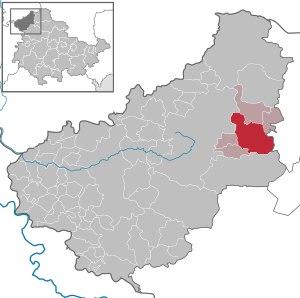
Breitenworbis est une commune allemande située dans l'arrondissement d'Eichsfeld en Thuringe.